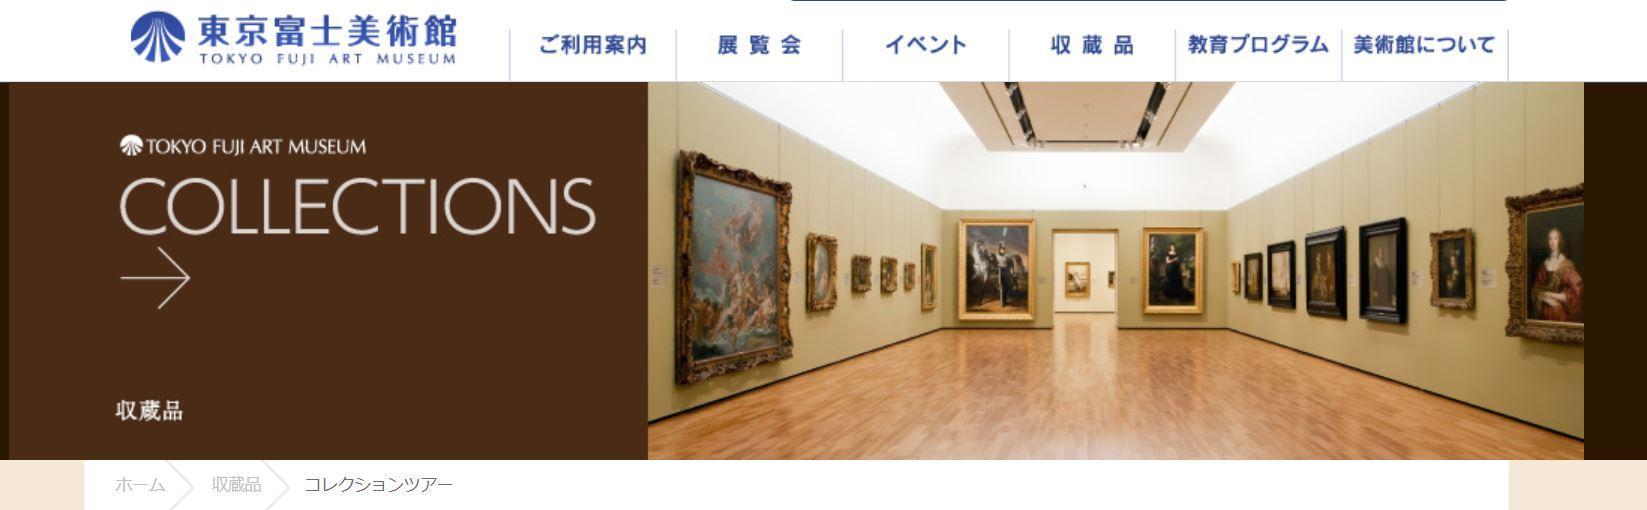
có nhiều bức hoạ được trưng bày trong căn phòng